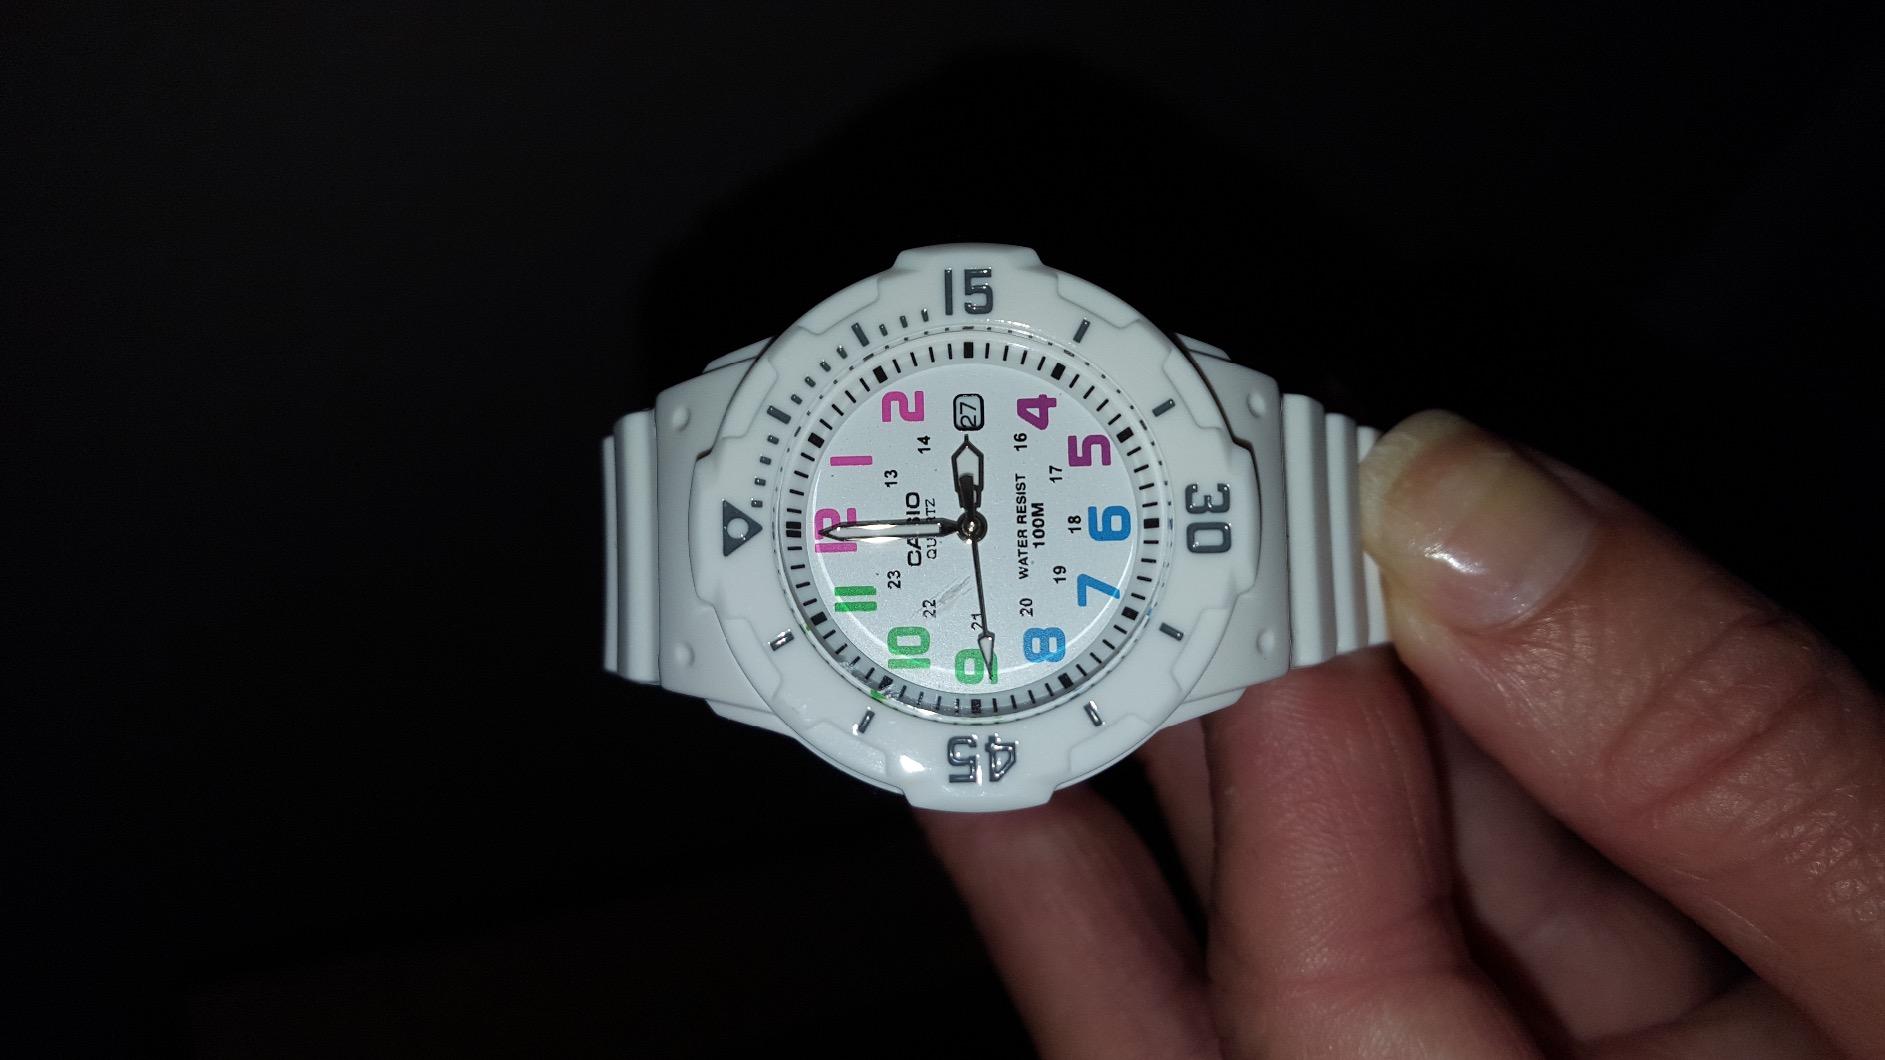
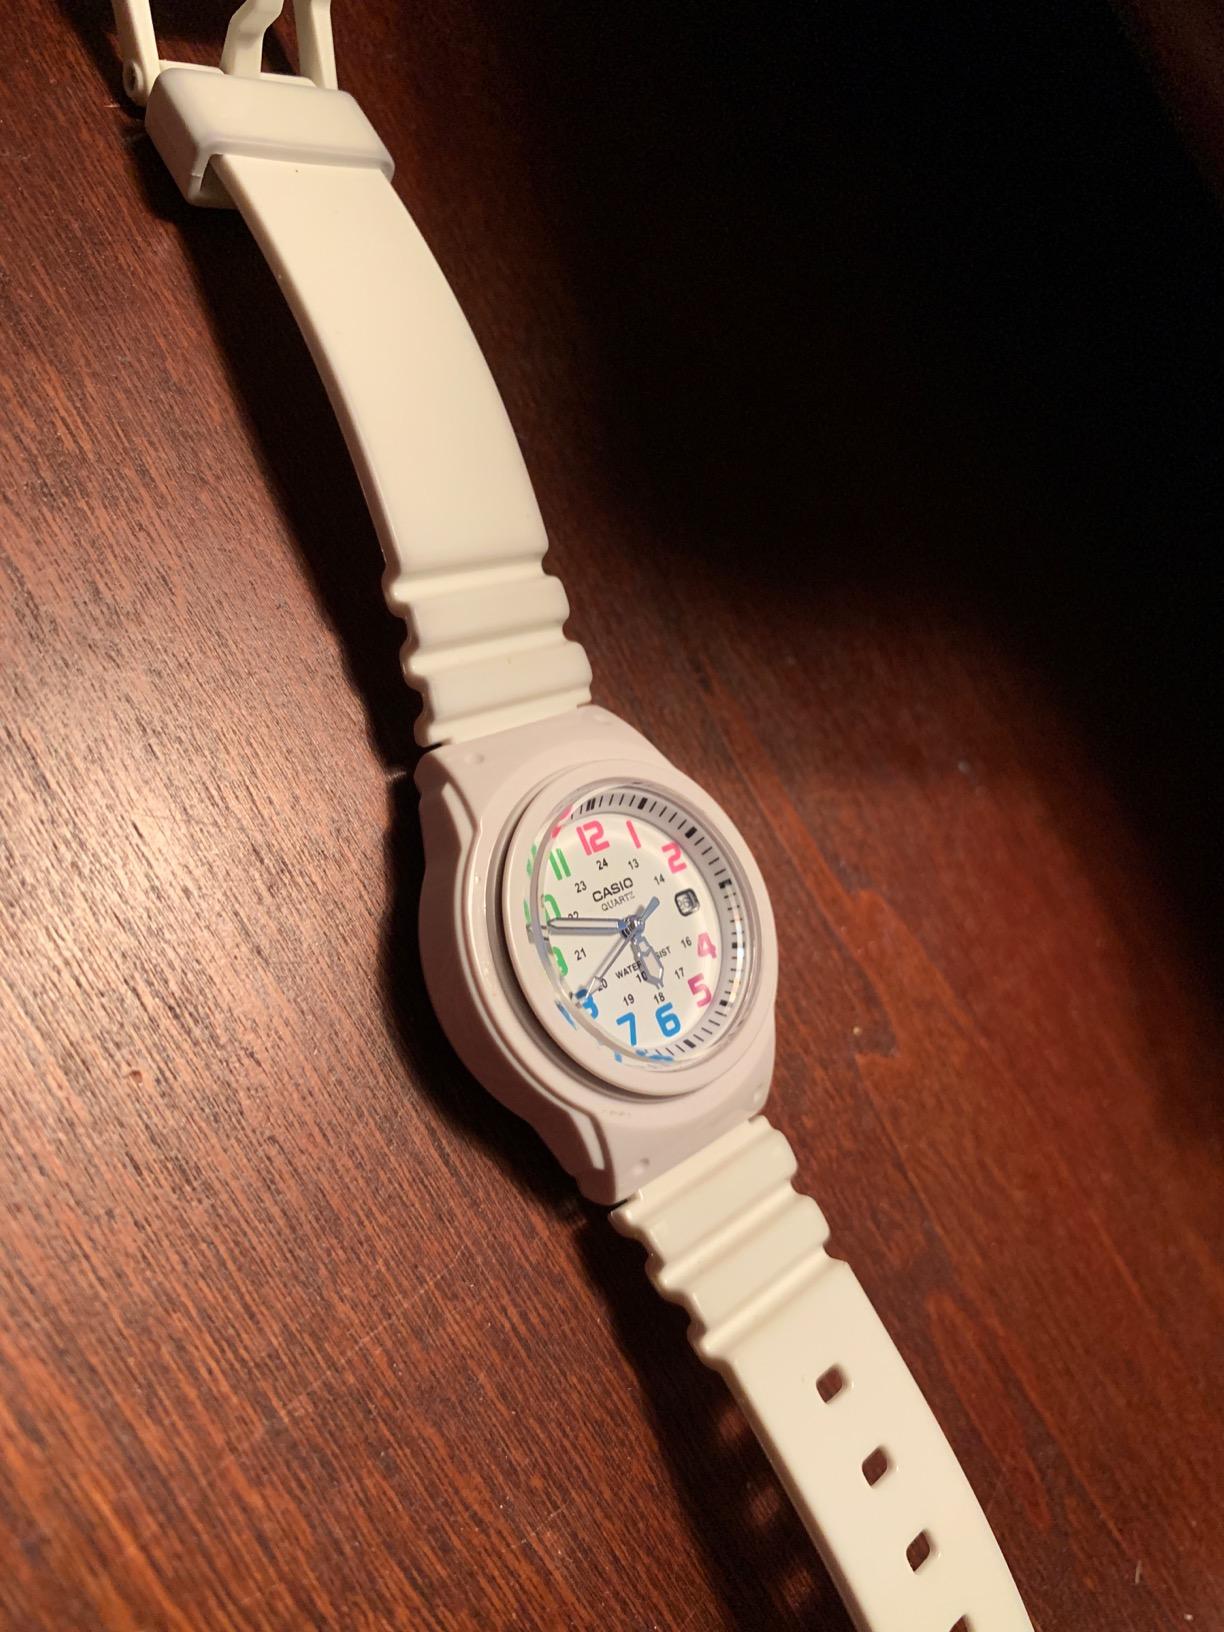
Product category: accessories_watch
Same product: yes